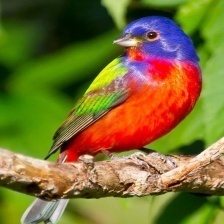
Species: PAINTED BUNTING
Scientific name: PASSERINA CIRIS
ImageNet parent category: indigo_bunting